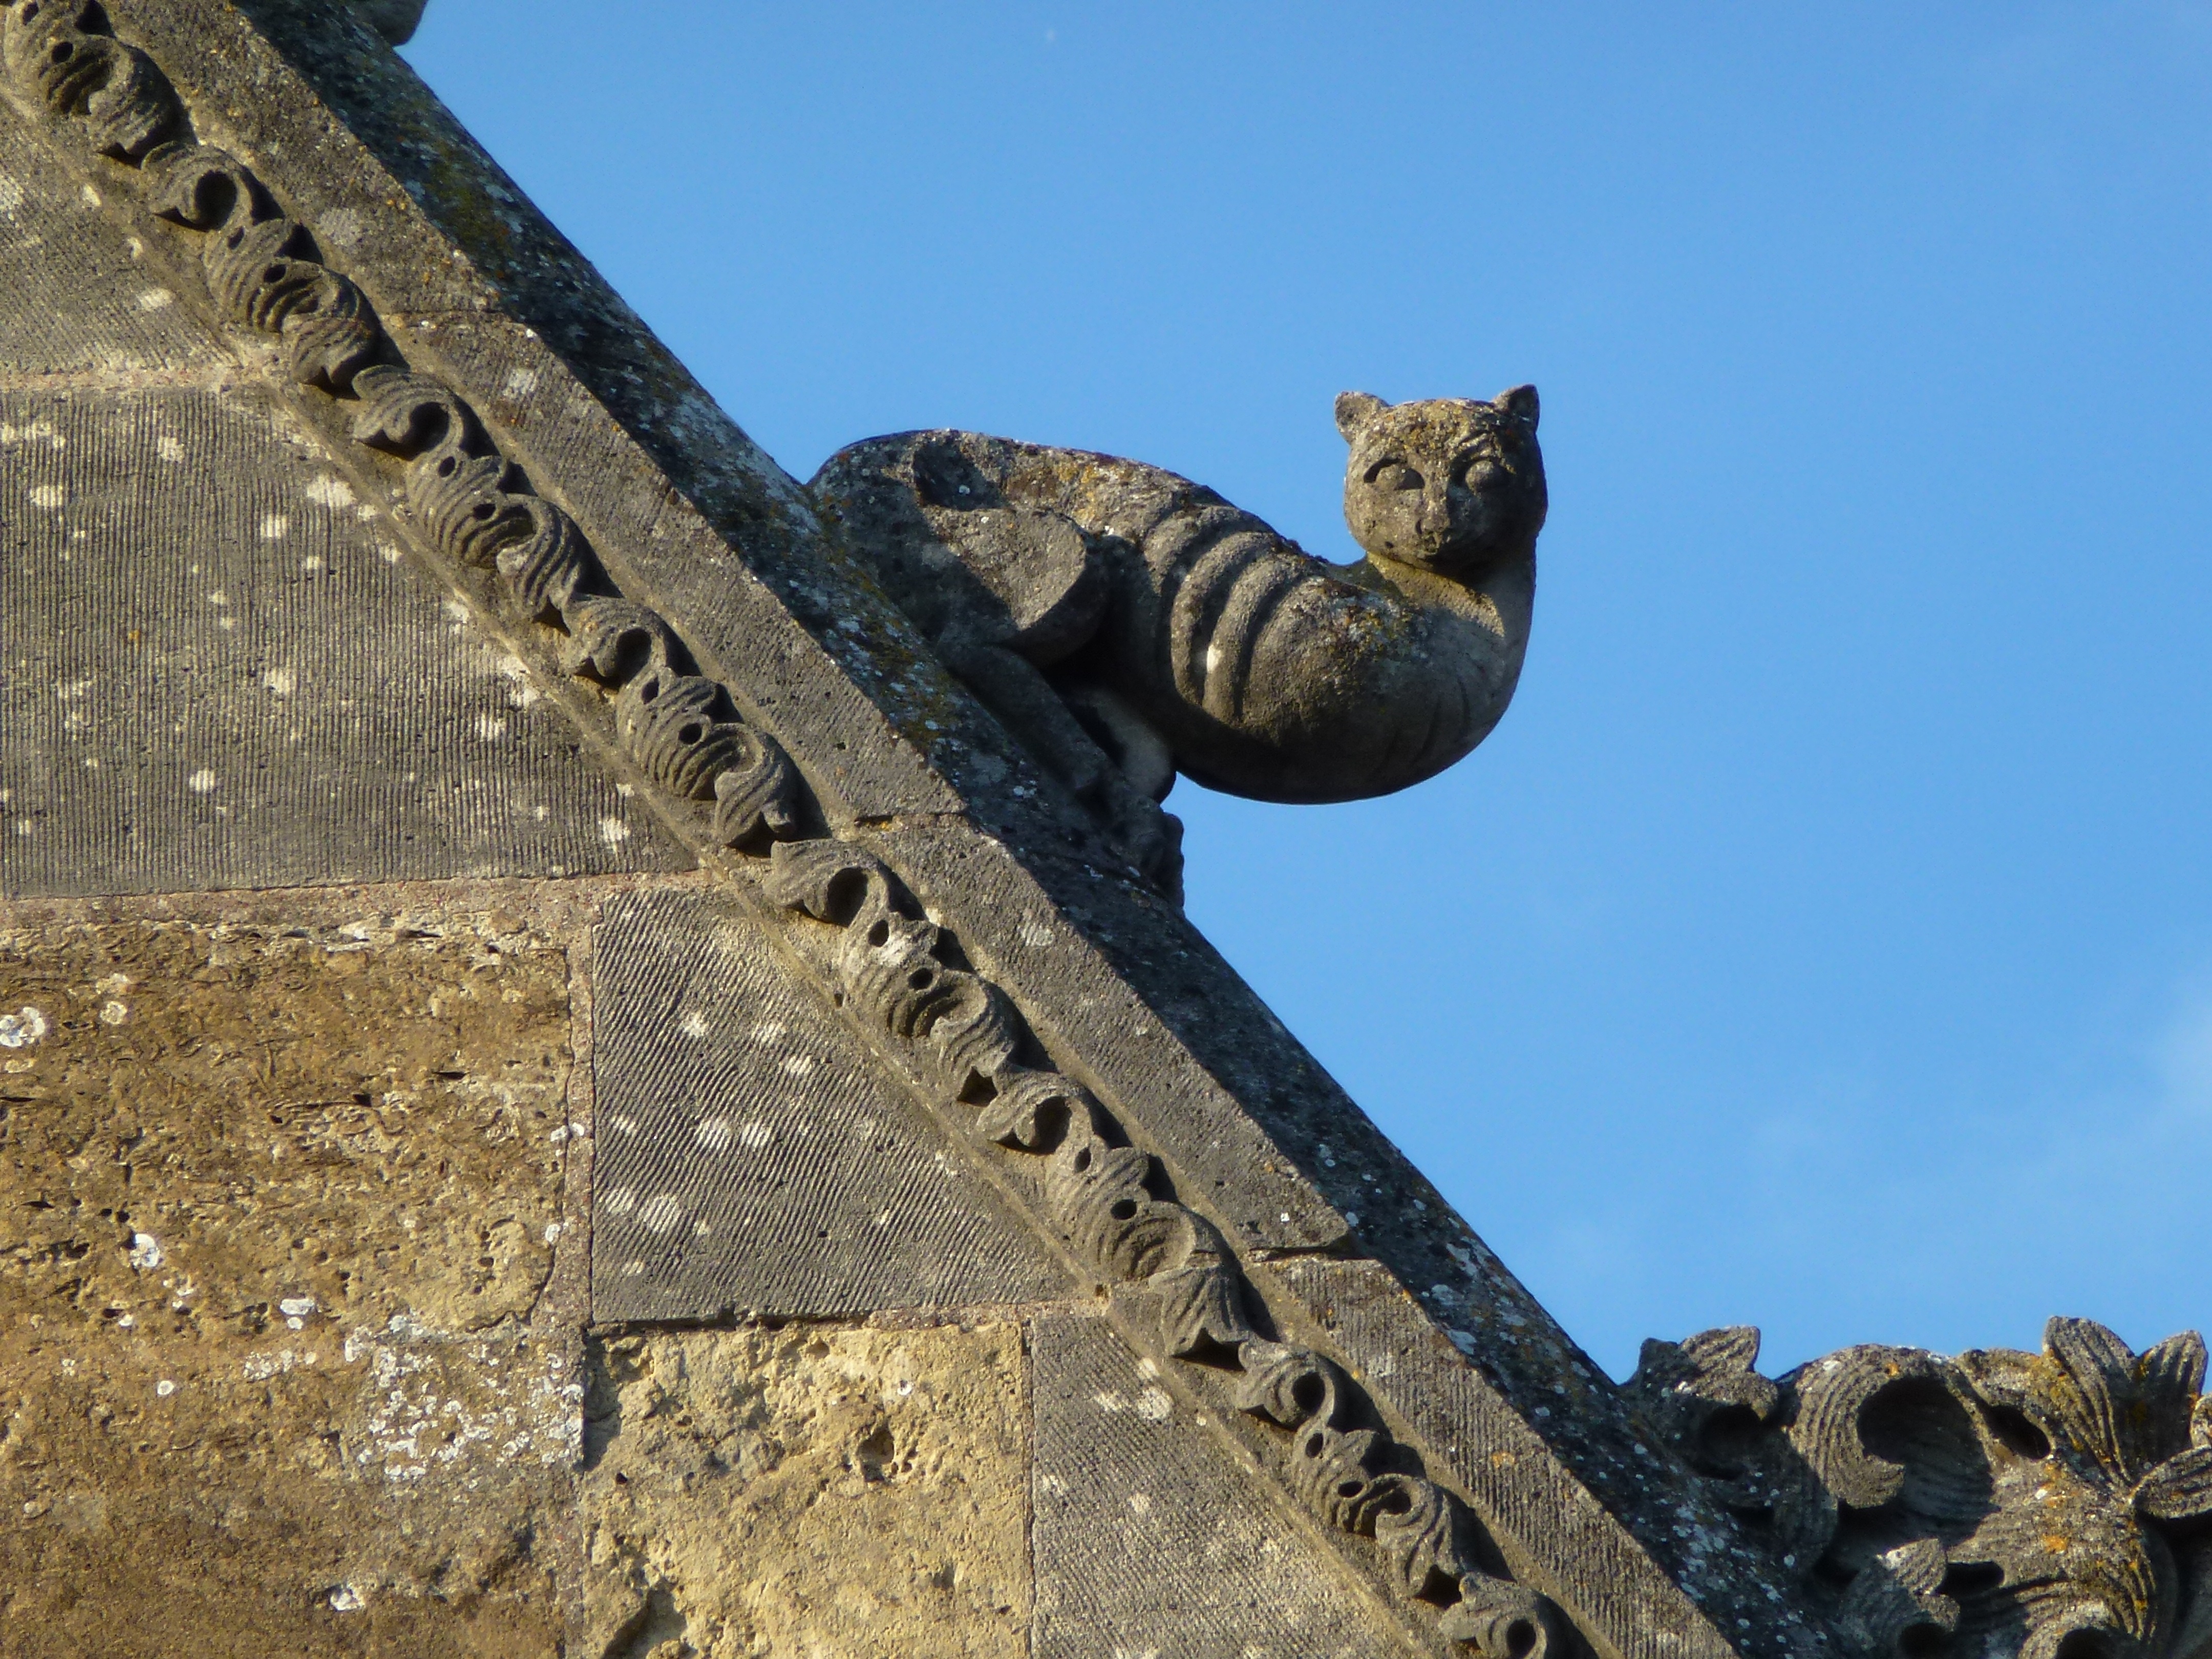
rock, monument, france, statue, church, exterior, historic, terrain, gargoyle, sculpture, religious, temple, ruins, ardennes, notre dame, ancient history, attigny